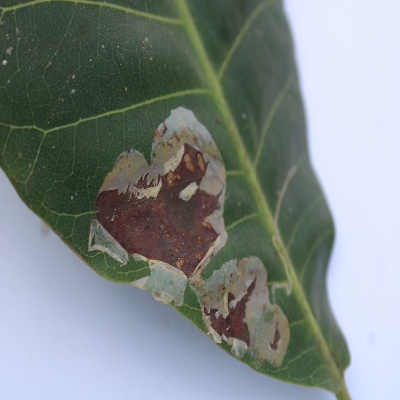
Crop: Cashew
Condition: leaf miner